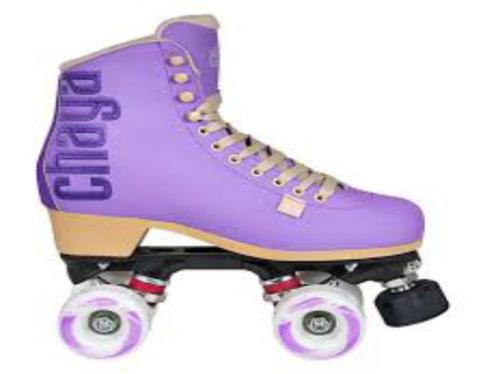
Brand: chaya
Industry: Clothes